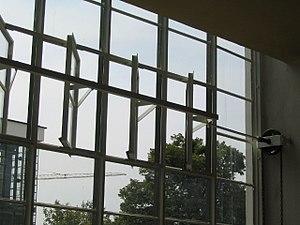
L'Architecture moderne ou Mouvement moderne naît du passage progressif de la campagne à la ville dans un contexte de changements techniques, sociaux et culturels liés à la révolution industrielle. Les conséquences se font sentir dans la construction et l'urbanisme entre la fin du XVIIIᵉ siècle et le début du XIXᵉ siècle et plus précisément dans l'après guerre après Waterloo. Puis une ligne cohérente de pensée se produit pour la première fois en Angleterre avec William Morris en 1860 mais le point crucial du processus qui met la théorie et la pratique face à la réalité est atteint par Walter Gropius en 1919 quand il ouvre le Bauhaus de Weimar. C'est à ce moment que l'on peut parler au sens strict du terme de mouvement moderne.